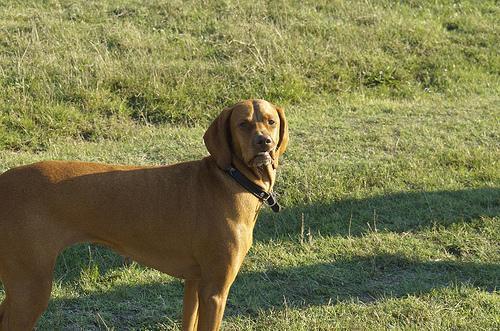
vizsla